Hanze University of Applied Sciences

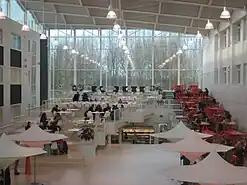
Hanze University Groningen Atrium

The remaining 16 schools are located in the city of Groningen. With the exception of the oldest facility, the Academy Minerva, that is in the city center, all major facilities are in the "Zernike" Campus (Named after Frits Zernike). This large area north of the city (in the "Noordwest" district) is home to both Hanze institutions and facilities of the University of Groningen, the research university of the city. The campus overall hosts about 60,000 students.